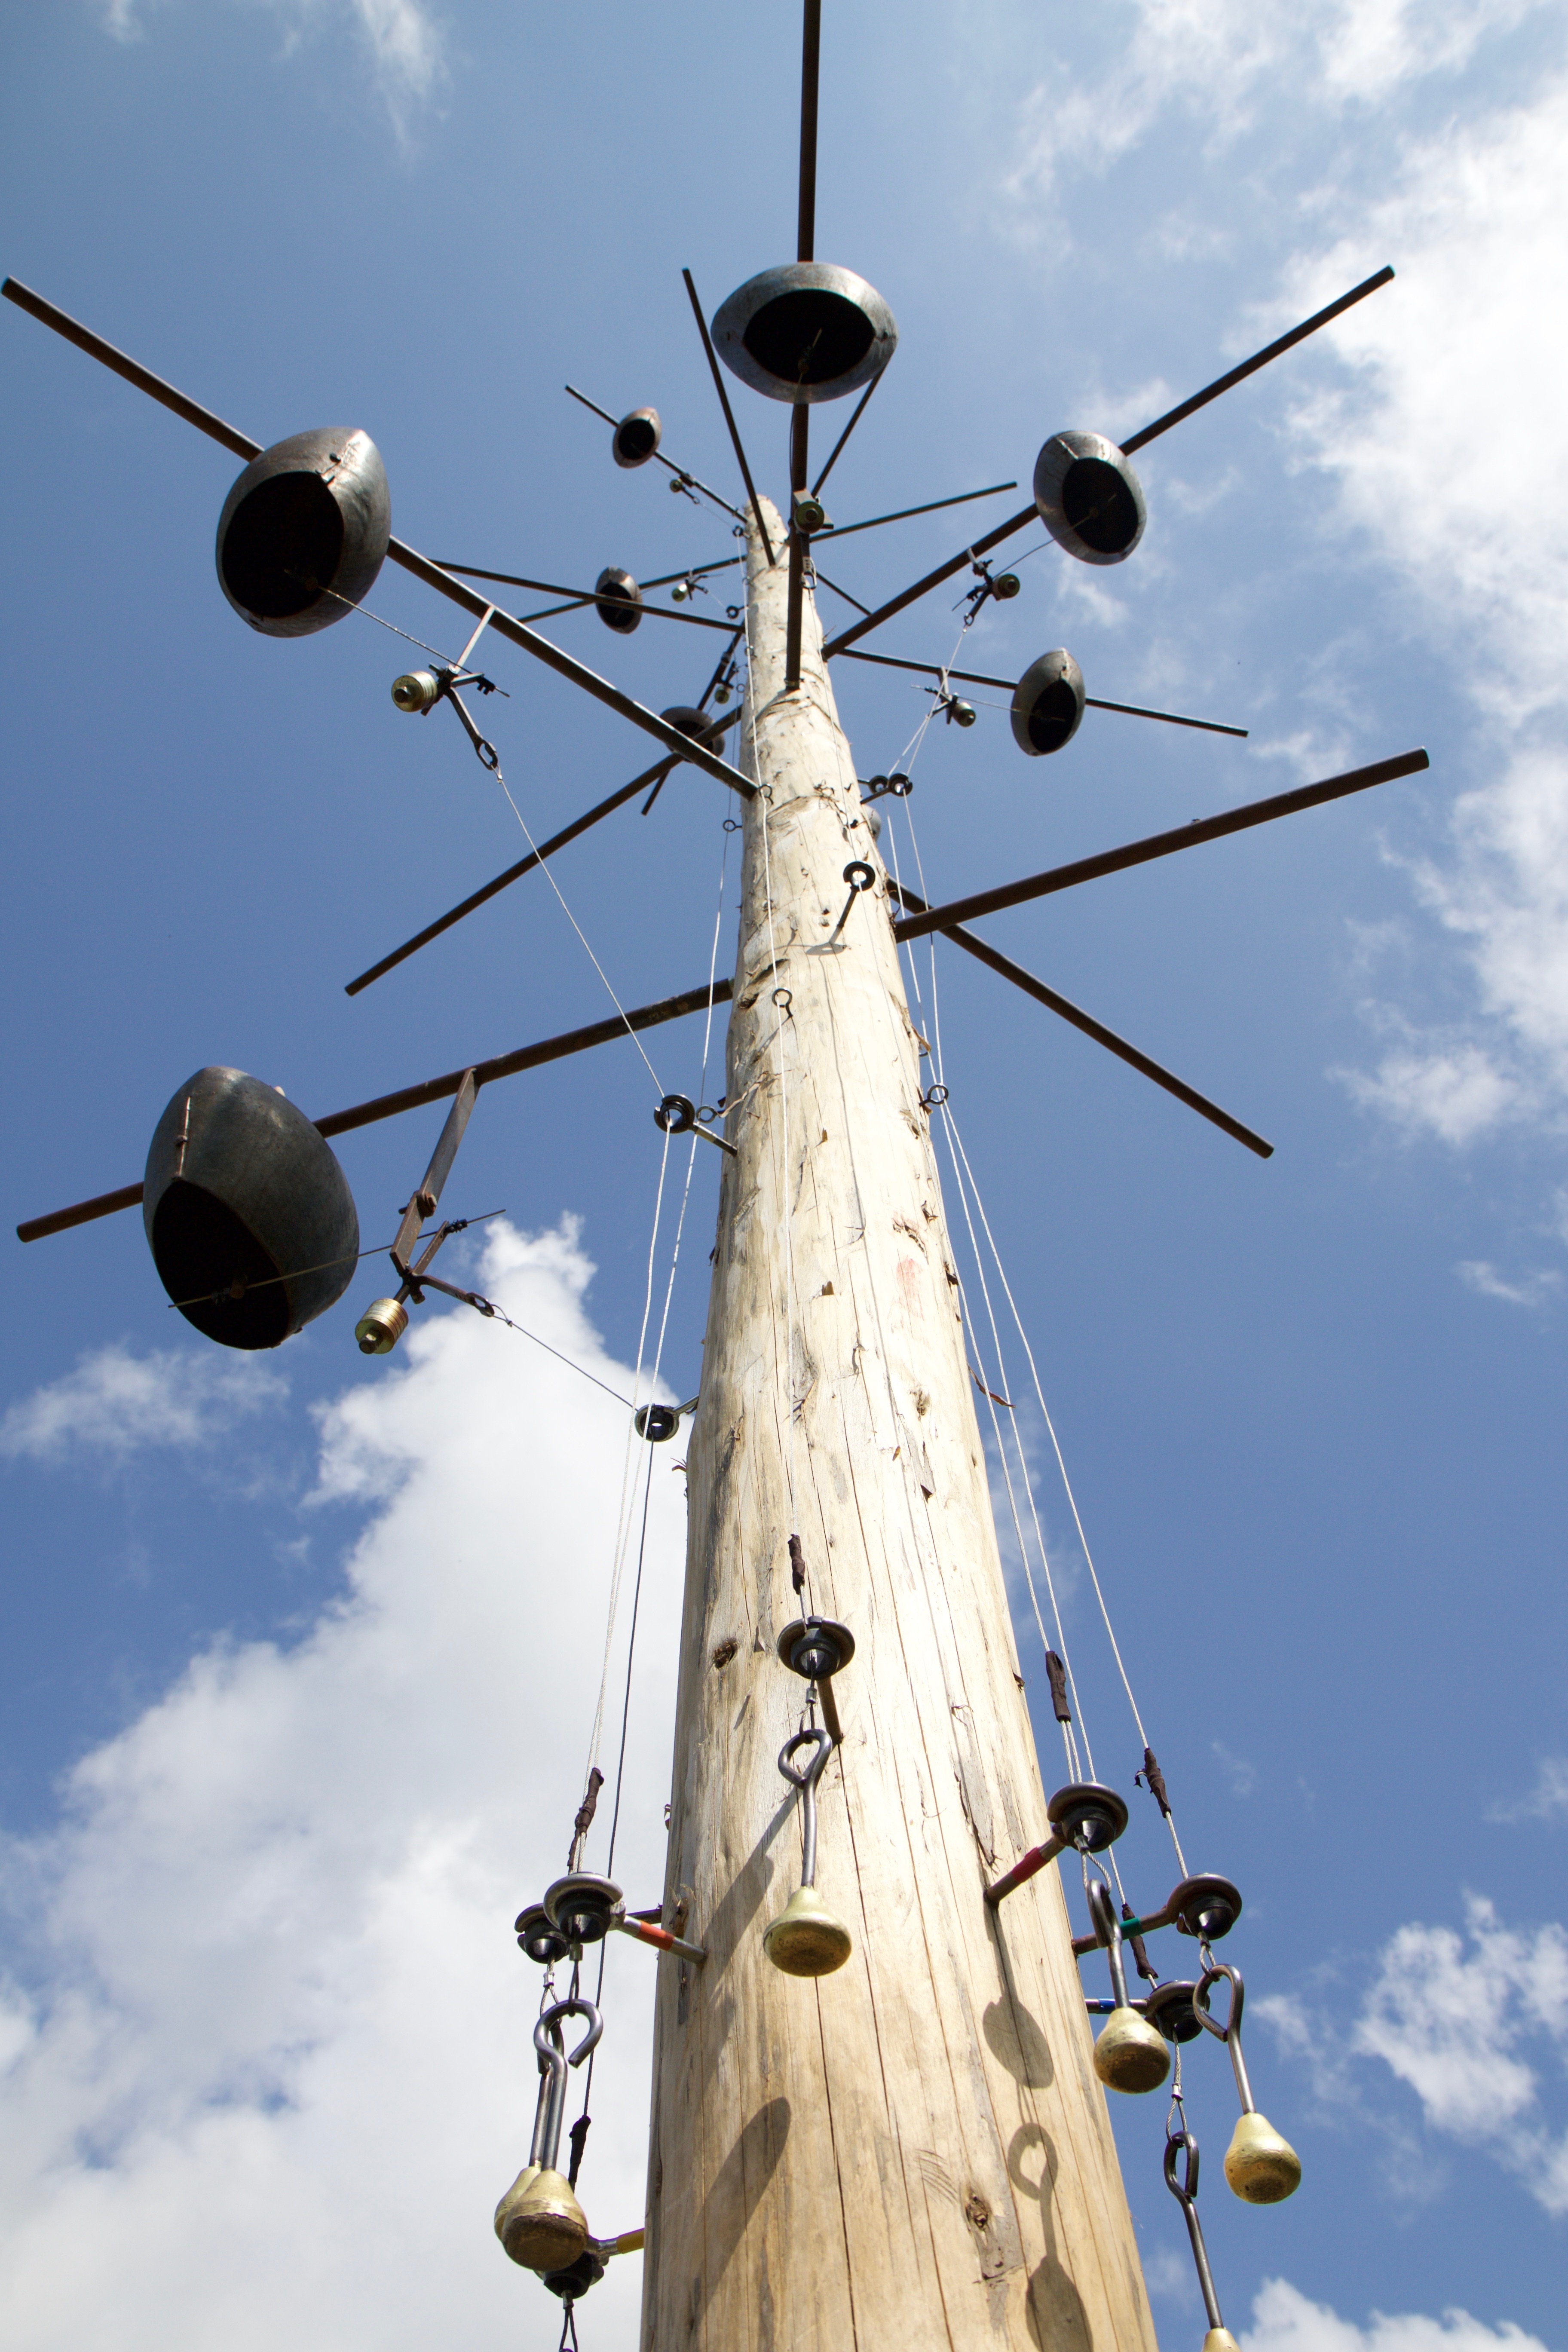
windmill, wind, aircraft, vehicle, aviation, mast, machine, lighting, cowboy, sound experiment, sounding instrument, atmosphere of earth